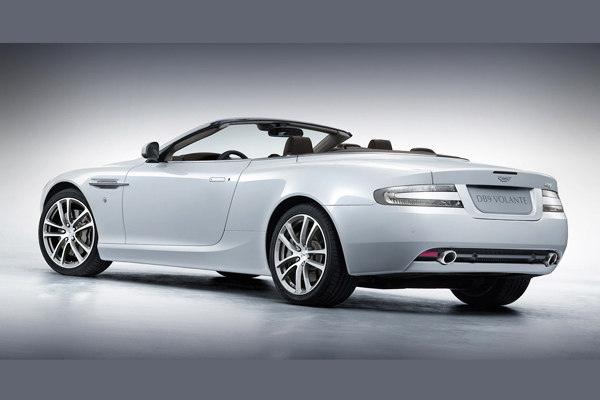
Car model: 2012 Aston Martin Virage Convertible